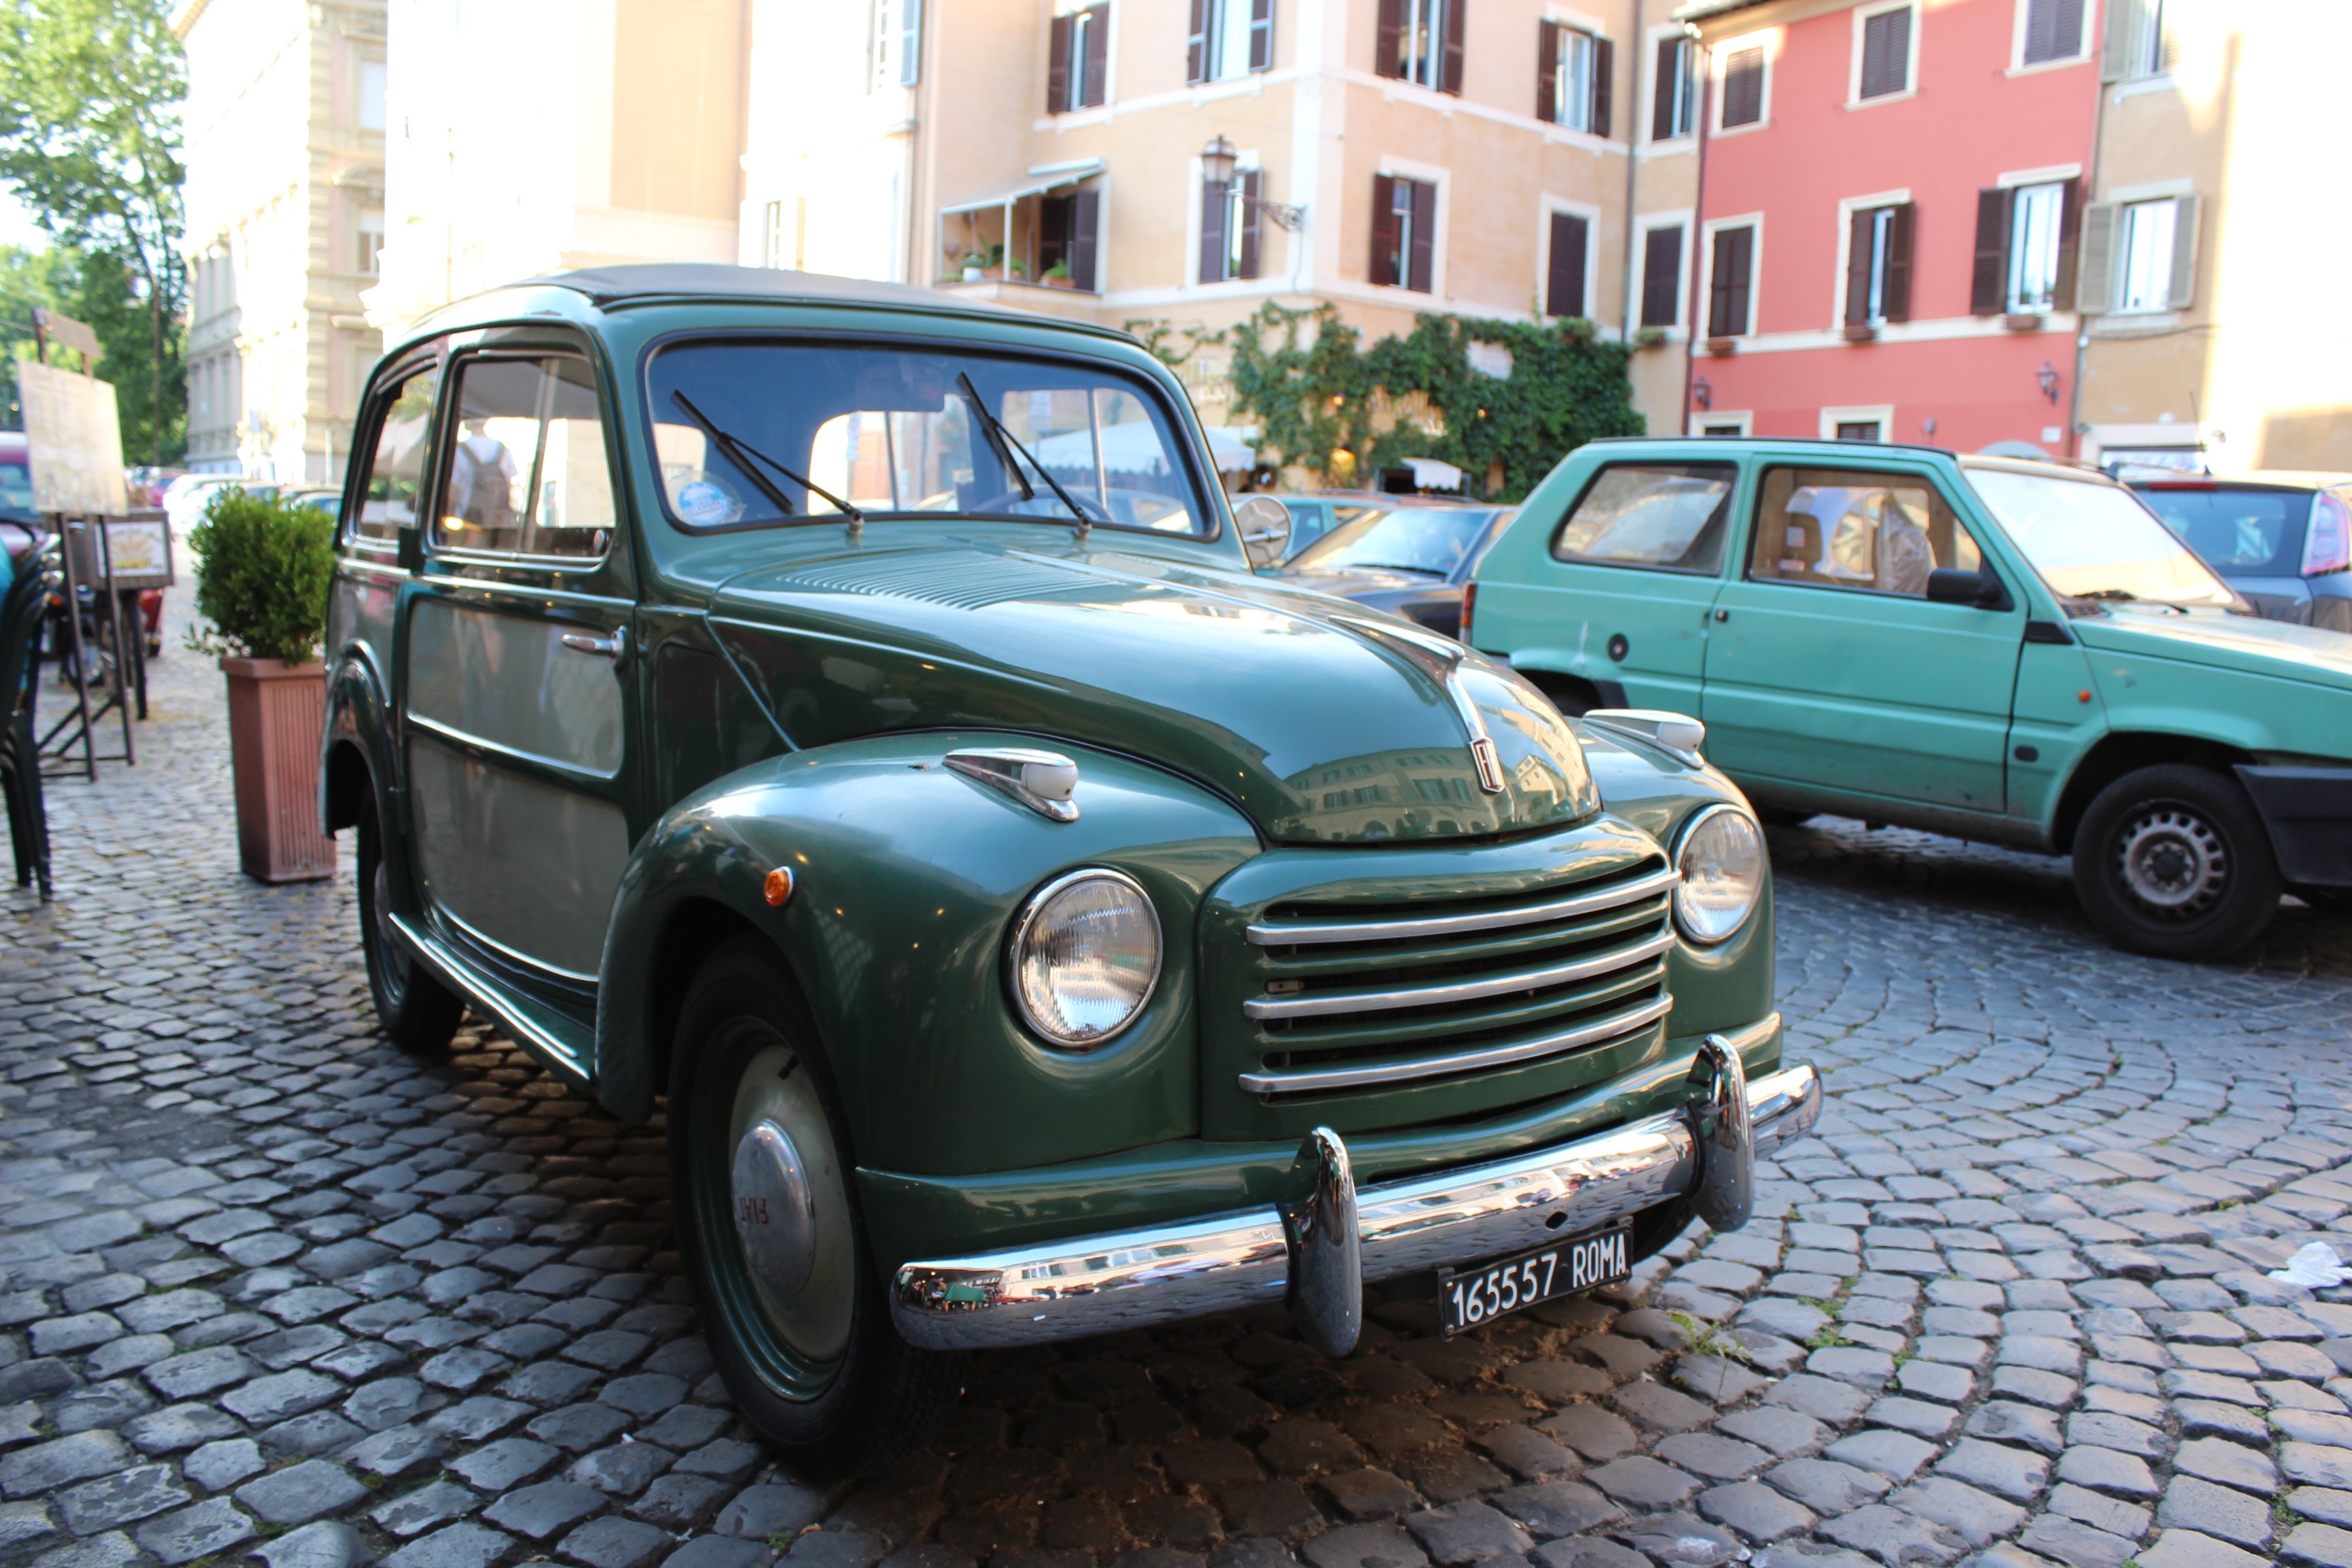
car, old, green, vehicle, motor vehicle, vintage car, antique car, city car, pickup truck, off road vehicle, land vehicle, automobile make, automotive exterior, compact car, luxury vehicle